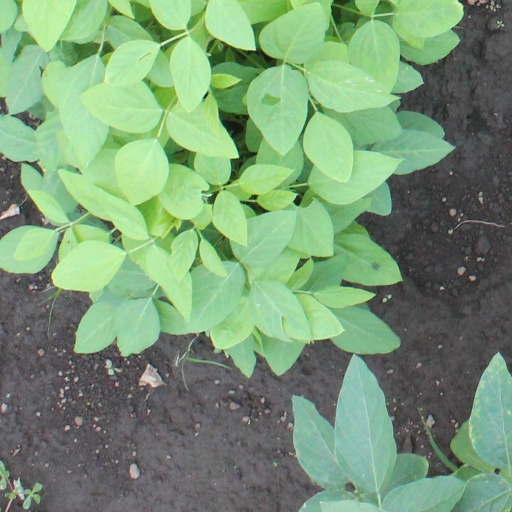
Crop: soybean